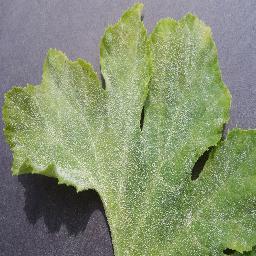
Label: Squash___Powdery_mildew